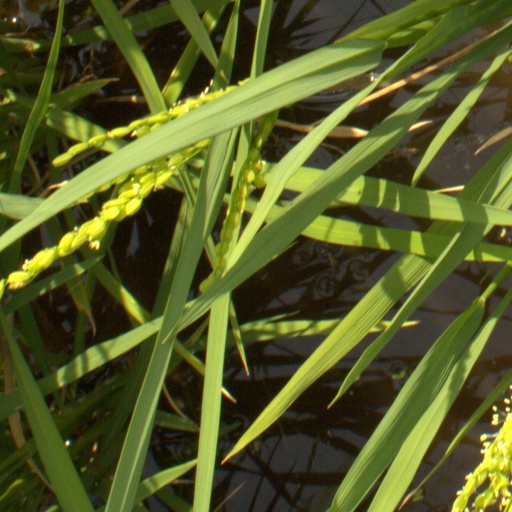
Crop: rice